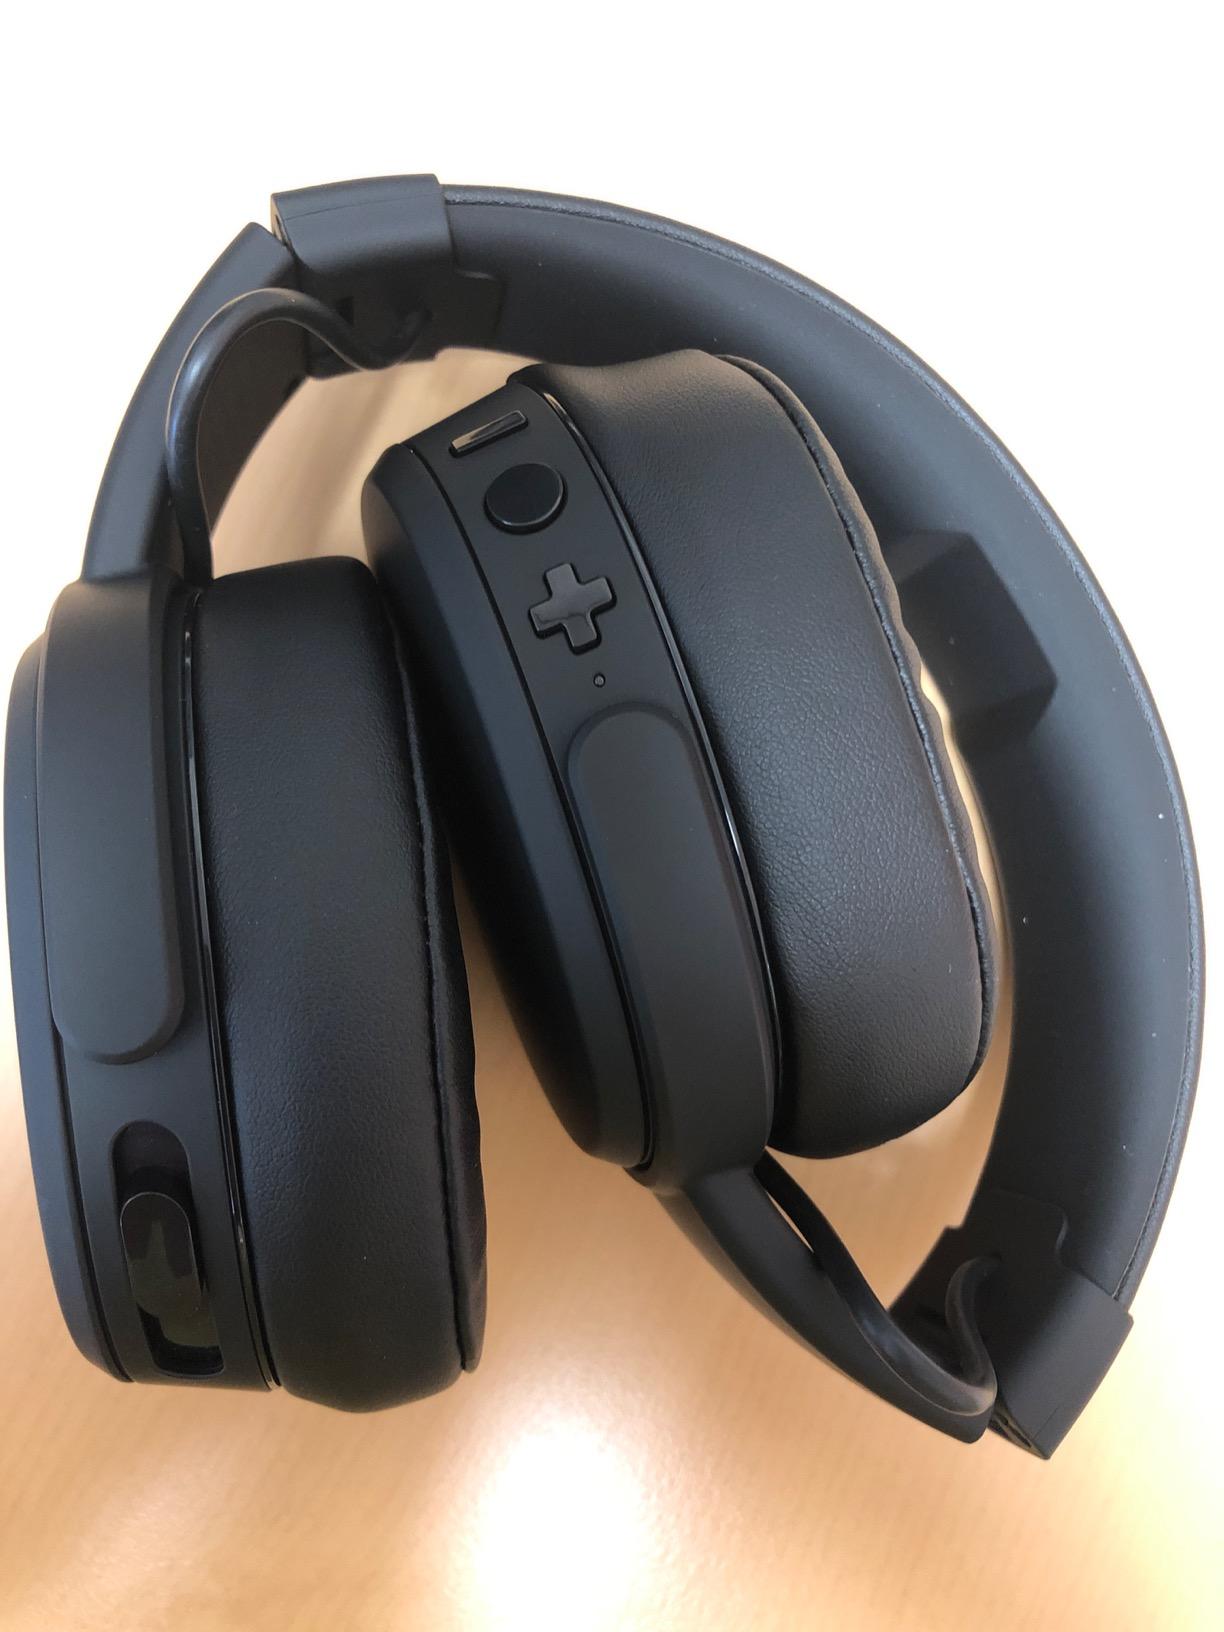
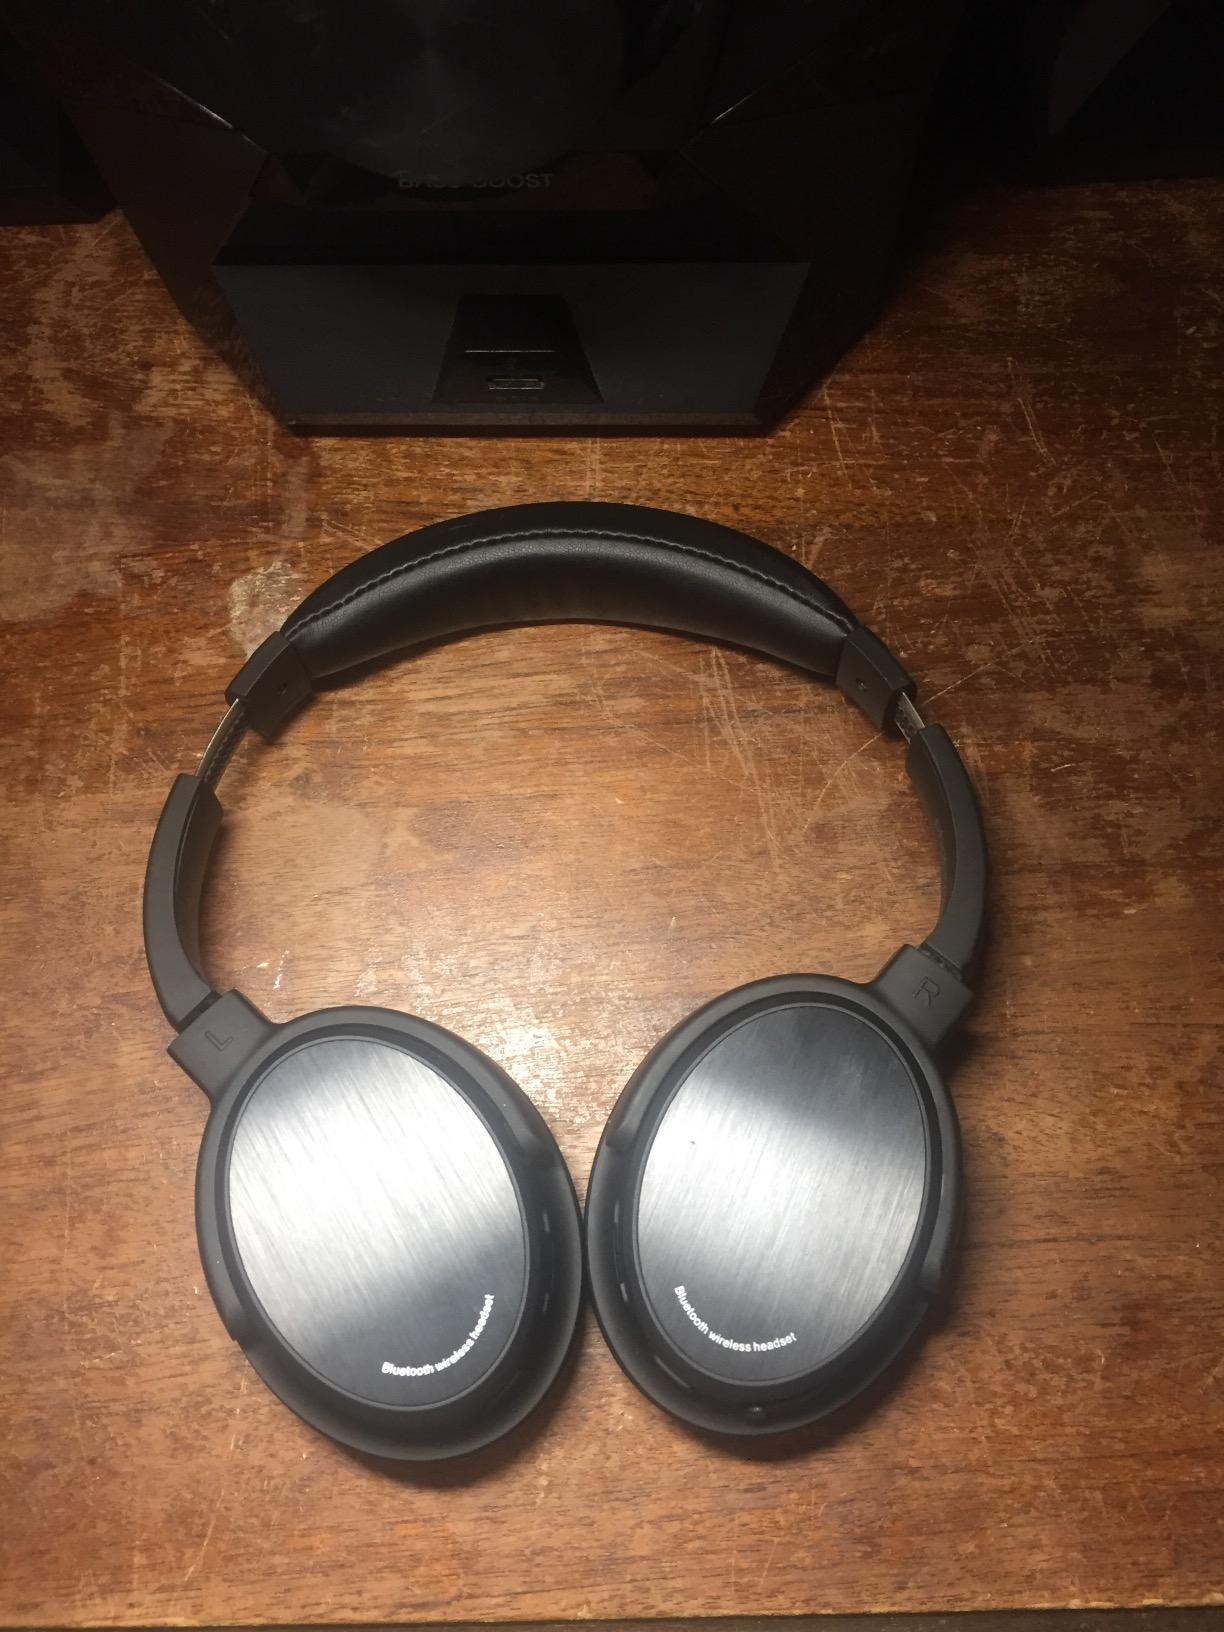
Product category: headphones
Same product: no